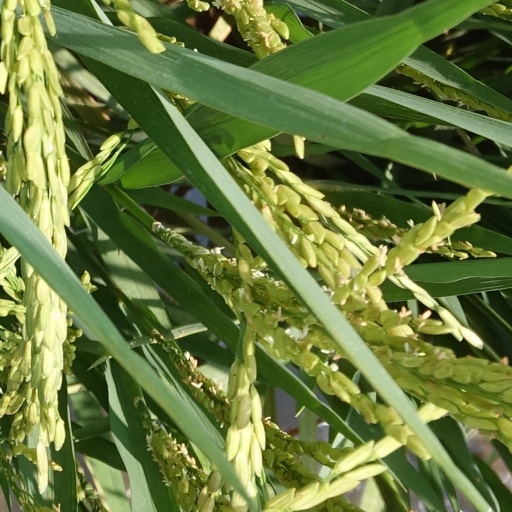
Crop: rice